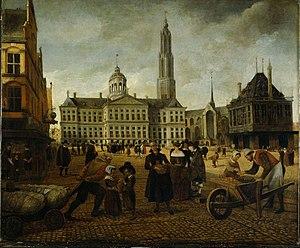
La place du Dam, en abrégé le Dam, est la principale place de la capitale néerlandaise Amsterdam. Ses remarquables bâtiments en font l'un des endroits les plus connus et importants de la ville. Elle est située en son centre historique, dans l'arrondissement du Centrum, à environ 750 mètres au sud de la place de la Gare. Les deux places sont jointes par le Damrak et l'axe continue vers la place de la Monnaie par le Rokin.